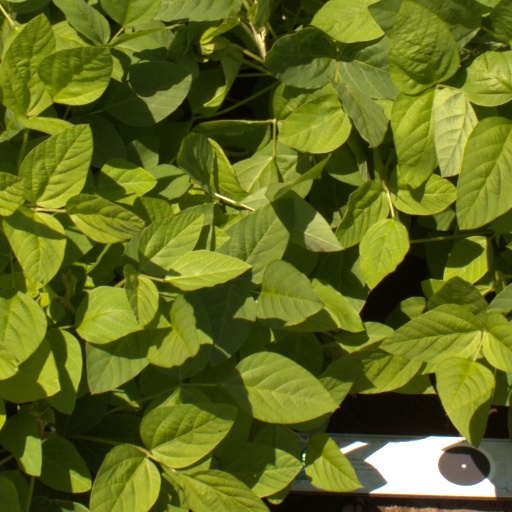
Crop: soybean